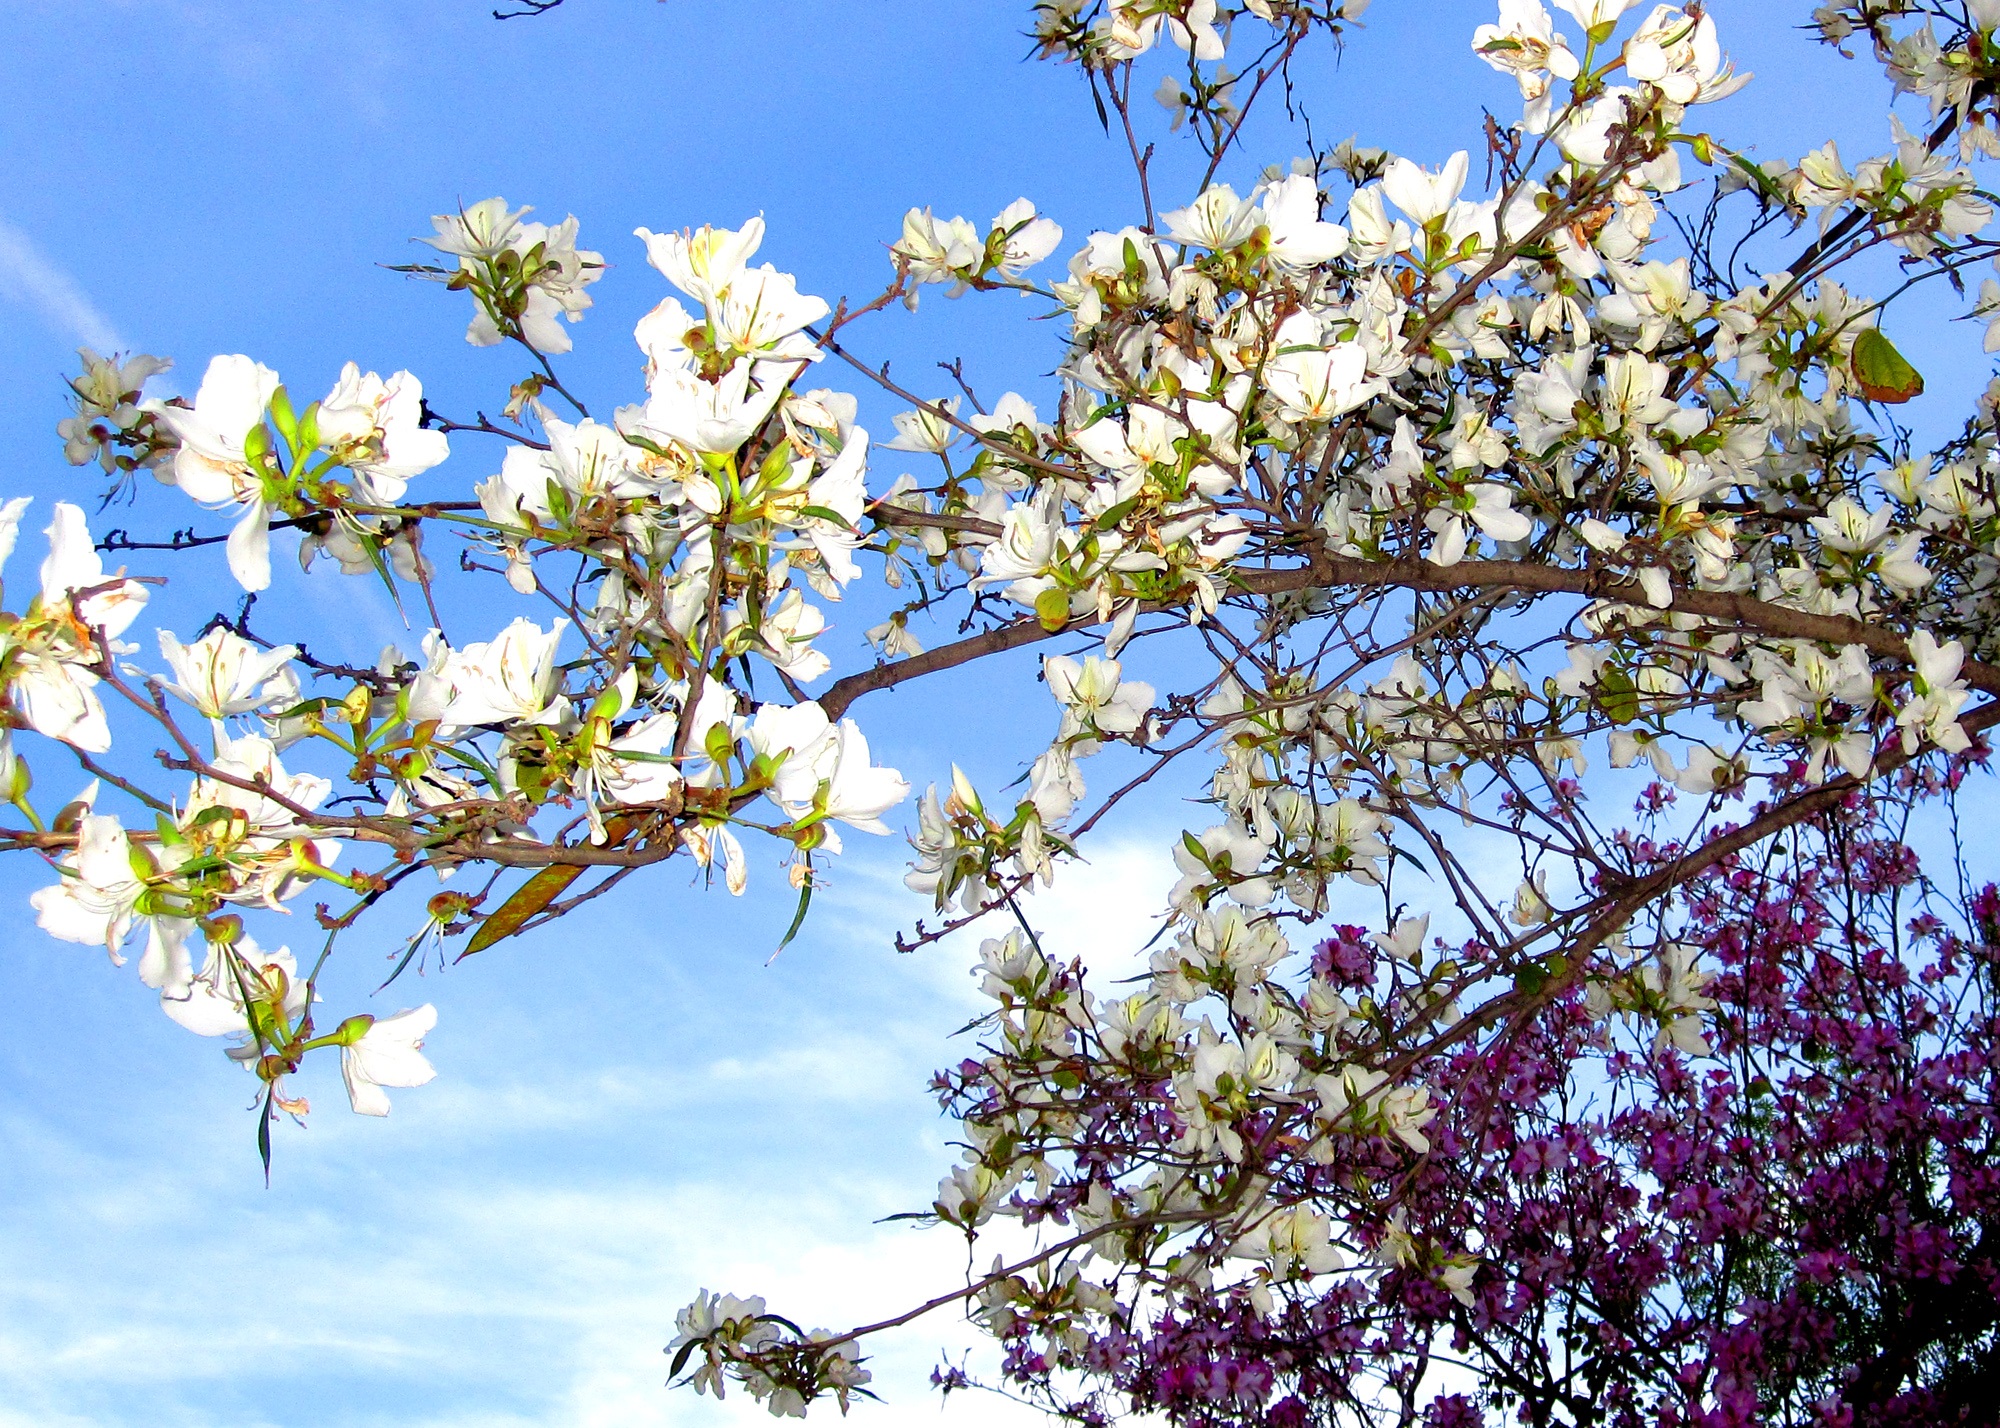
tree, branch, blossom, plant, white, flower, purple, spring, produce, flora, cherry blossom, flowers, spain, valence, flowering plant, turia, region of valencia, land plant